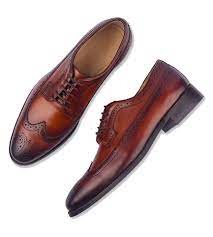
Label: Brogue